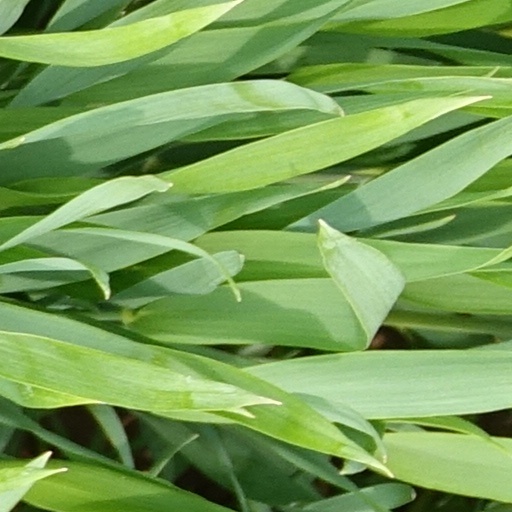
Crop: wheat